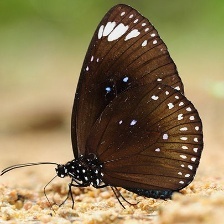
Species: BLUE SPOTTED CROW
Butterfly family (ImageNet category): monarch